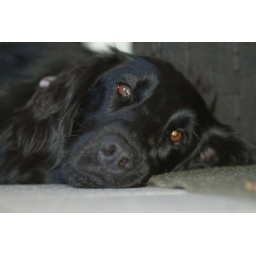
Even I don't last long in this heat. This is not black dog weather!